3.15.20

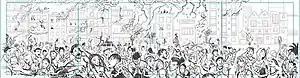
Promotional artwork that was displayed during the live stream.

Early morning March 15, 2020, the website donaldgloverpresents.com was circulated and promoted on social media by individuals connected to Glover and his management. The website featured a collection of songs, including a few previously performed and teased tracks, playing live on a loop which were subsequently removed 12 hours later. Additionally, the website displayed promotional artwork, appearing to be a sketched concept for extendable album art. A few days after the stream ended, the website displayed a countdown set to end a week after the original stream.